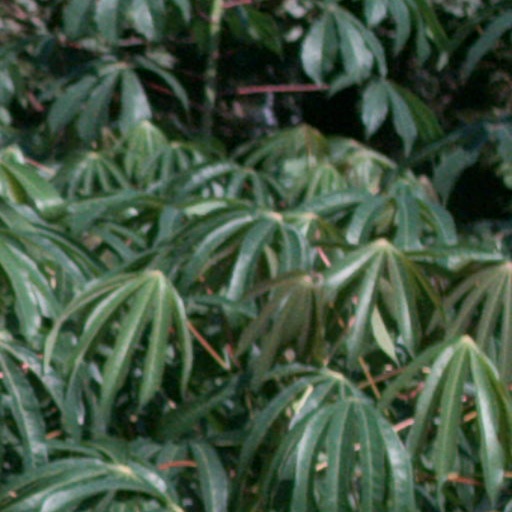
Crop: cassava